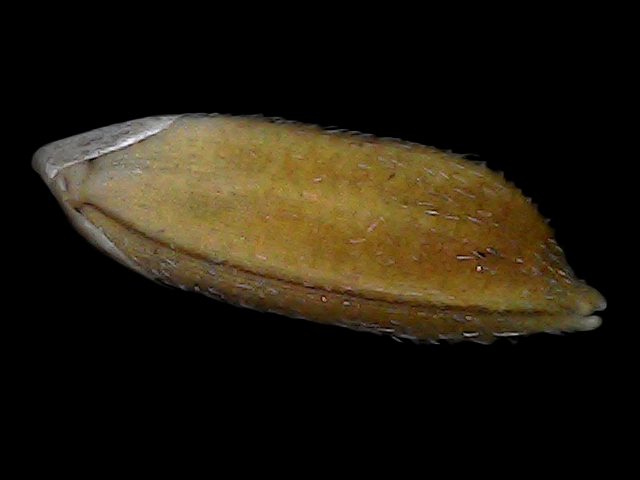
Rice variety: Bd91